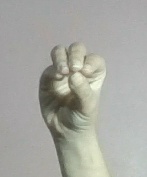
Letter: ha